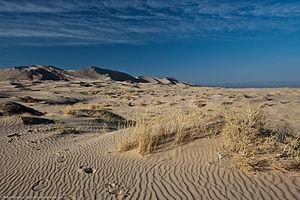
Kelso Dunes, également connu sous le nom de Kelso Dune Field, est le plus grand champ de dunes de sable éolien du désert de Mojave. La région est protégée par la Mojave National Preserve et est située près de la ville de Baker, dans le comté de San Bernardino, en Californie, et du Preserve Visitor Center. Le champ de dunes couvre 120 km² et comprend différentes sortes de dunes migratrices. Les plus hautes dunes s'élèvent jusqu'à 200 mètres au-dessus du terrain environnant.
Kelso Dunes, également connu sous le nom de Kelso Dune Field, est le plus grand champ de dunes de sable éolien du désert de Mojave. La région est protégée par la Mojave National Preserve et est située près de la ville de Baker, dans le comté de San Bernardino, en Californie, et du Preserve Visitor Center. Le champ de dunes couvre 120 km² et comprend différentes sortes de dunes migratrices. Les plus hautes dunes s'élèvent jusqu'à 200 mètres au-dessus du terrain environnant.